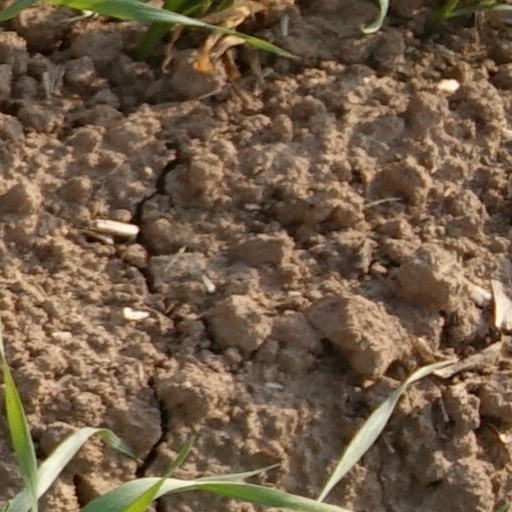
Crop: wheat